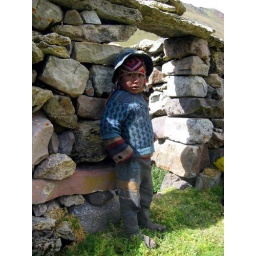
Young boy living in the mountains